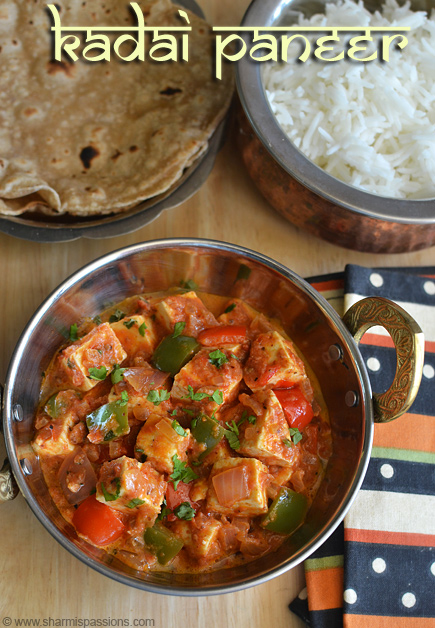
Dish: kadai_paneer